Oleksandr Syrskyi

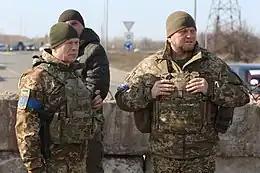
Syrskyi with Valerii Zaluzhnyi (right) during the battle for Kyiv, 2022

During the Russian invasion of Ukraine, Syrskyi initially organised and led the defense of Kyiv.